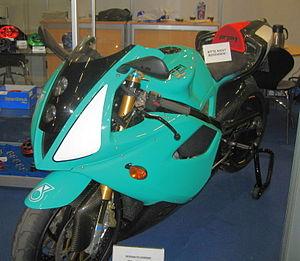
La FP1 est un modèle de motocyclette de l'entreprise malaise Petronas.